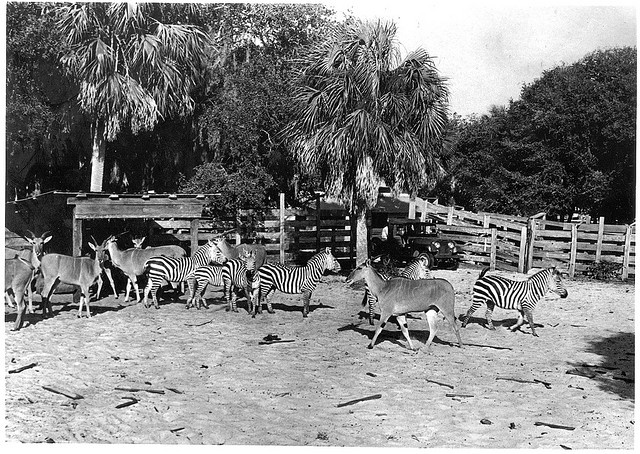
A herd of zebra and deer walking behind a wooden fence.
A group of zebras and antelope inside of a wooden fence.
A herd of zebras and antelopes inside a fence.
many zebras and other animals behind a fence
A group of antelope and zebras standing among palm trees.